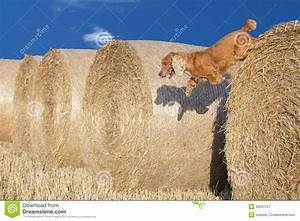
Label: dog